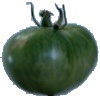
Label: Tomato not Ripened 1